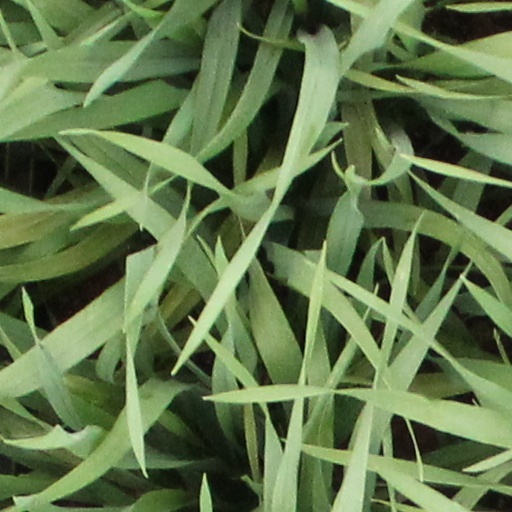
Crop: wheat